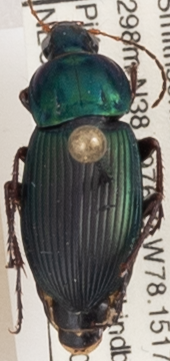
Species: Poecilus lucublandus
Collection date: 2019-05-09
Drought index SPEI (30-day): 1.13
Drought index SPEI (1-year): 2.09
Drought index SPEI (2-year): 2.09